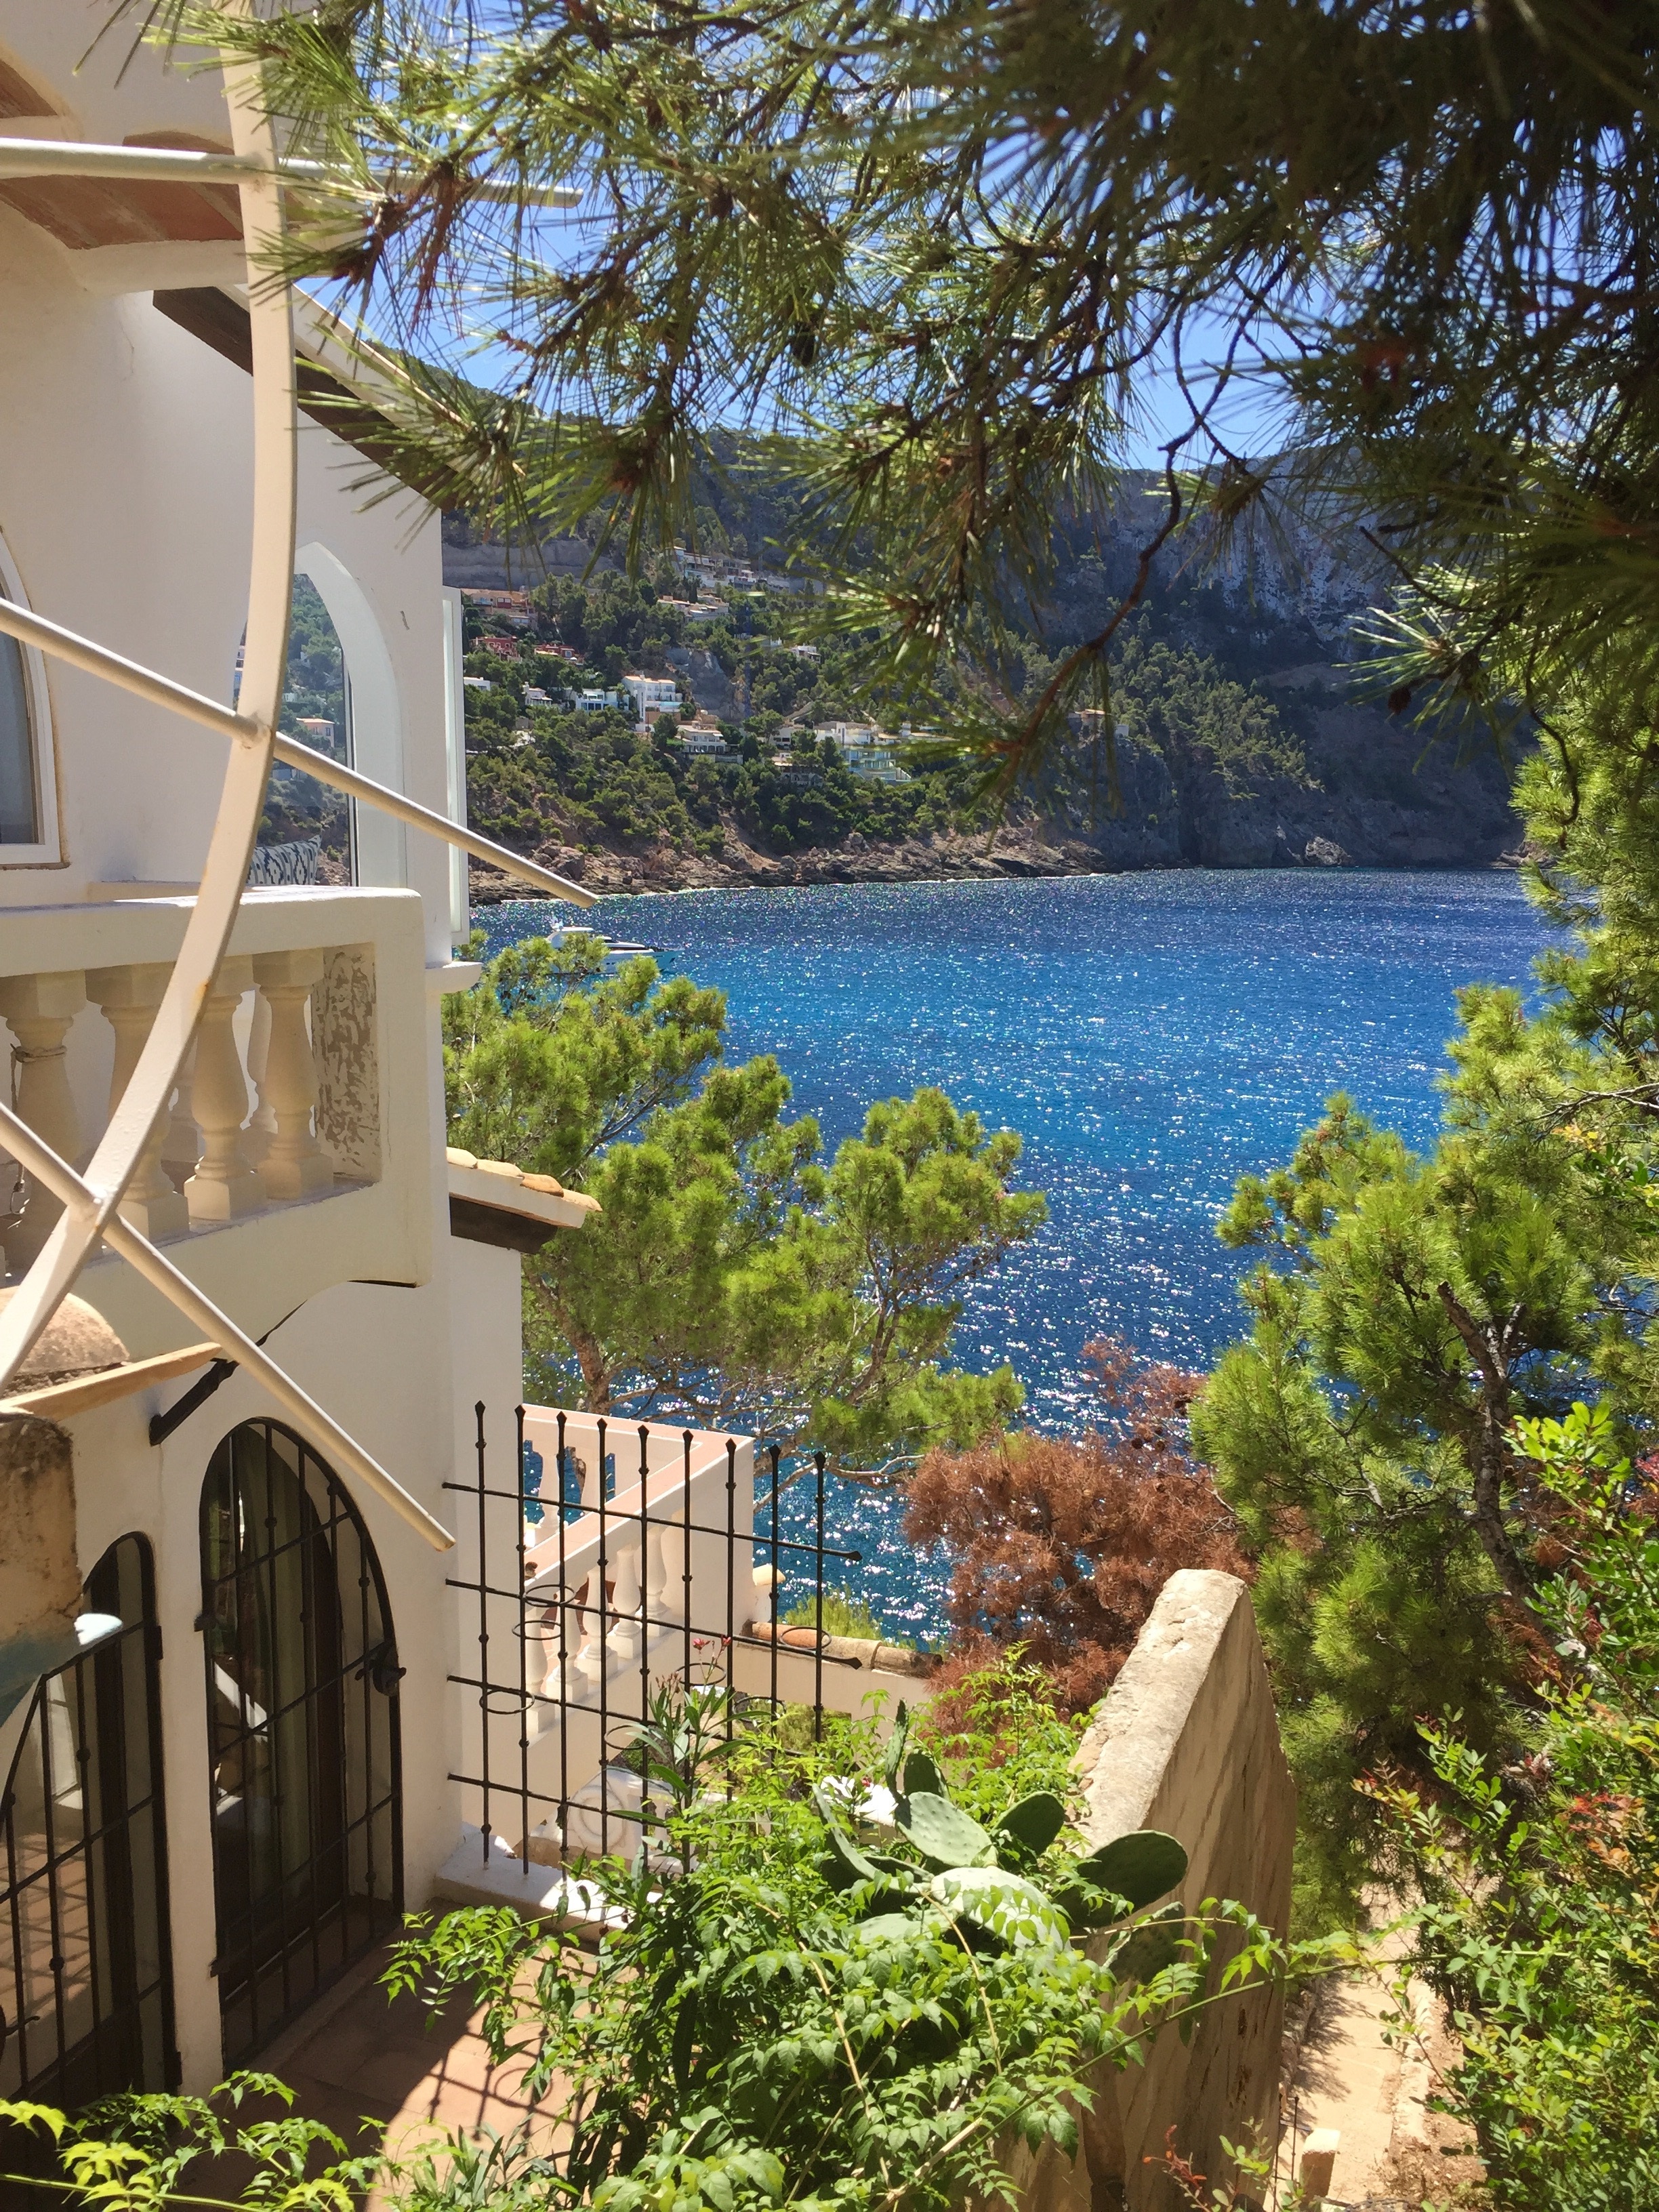
landscape, sea, coast, water, nature, sun, villa, mansion, house, flower, home, coastline, cottage, seascape, backyard, property, garden, spain, mallorca, estate, yard